La Ventanilla, Oaxaca

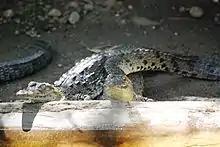
Baby crocodiles at the hatchery

Much of the ecotourism was developed here in the 1990s when groups such as Ecosolar worked in this area to help after the ban on the sea turtle and crocodile trade eliminated most people's livelihoods. This group, along with ten local families began working to offer tours in the lagoon and beach areas, inviting biologists and biology students in Mexico to study the area. This ecotourism revolves around the lagoon of the Tonameca River and the main local cooperative that conducts tours is called Servicio Ecoturisticos de La Ventanilla (La Ventanilla Ecotourism Services). This group has conducted guided tours of the lagoon since the 1990s and income from these tours supports reforestation and other ecological projects. Tours of the lagoon are available on both land and canoe to see the mangroves, and the wildlife, especially the birds, iguanas and crocodiles in their natural habitat. On Uma Island, in the lagoon, there is a greenhouse for mangrove reforestation, a nursery to hatch and raise crocodiles for release, as well as captive deer, and other animals. This group is headquartered at a palapa within the village and there is also a small restaurant on the lagoon island.